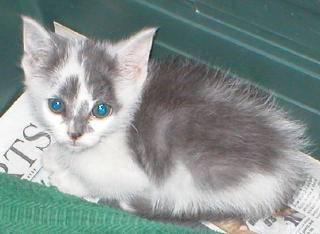
cat